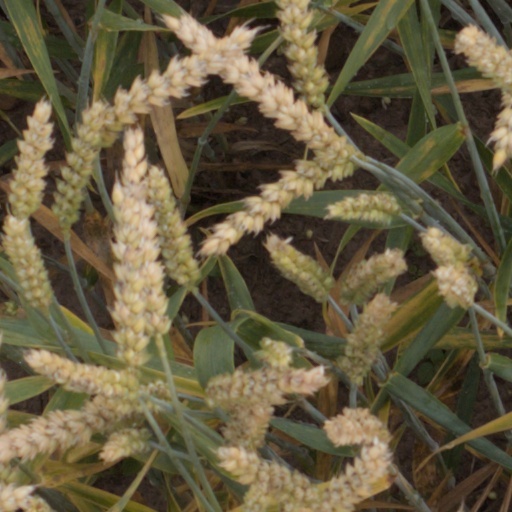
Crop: wheat